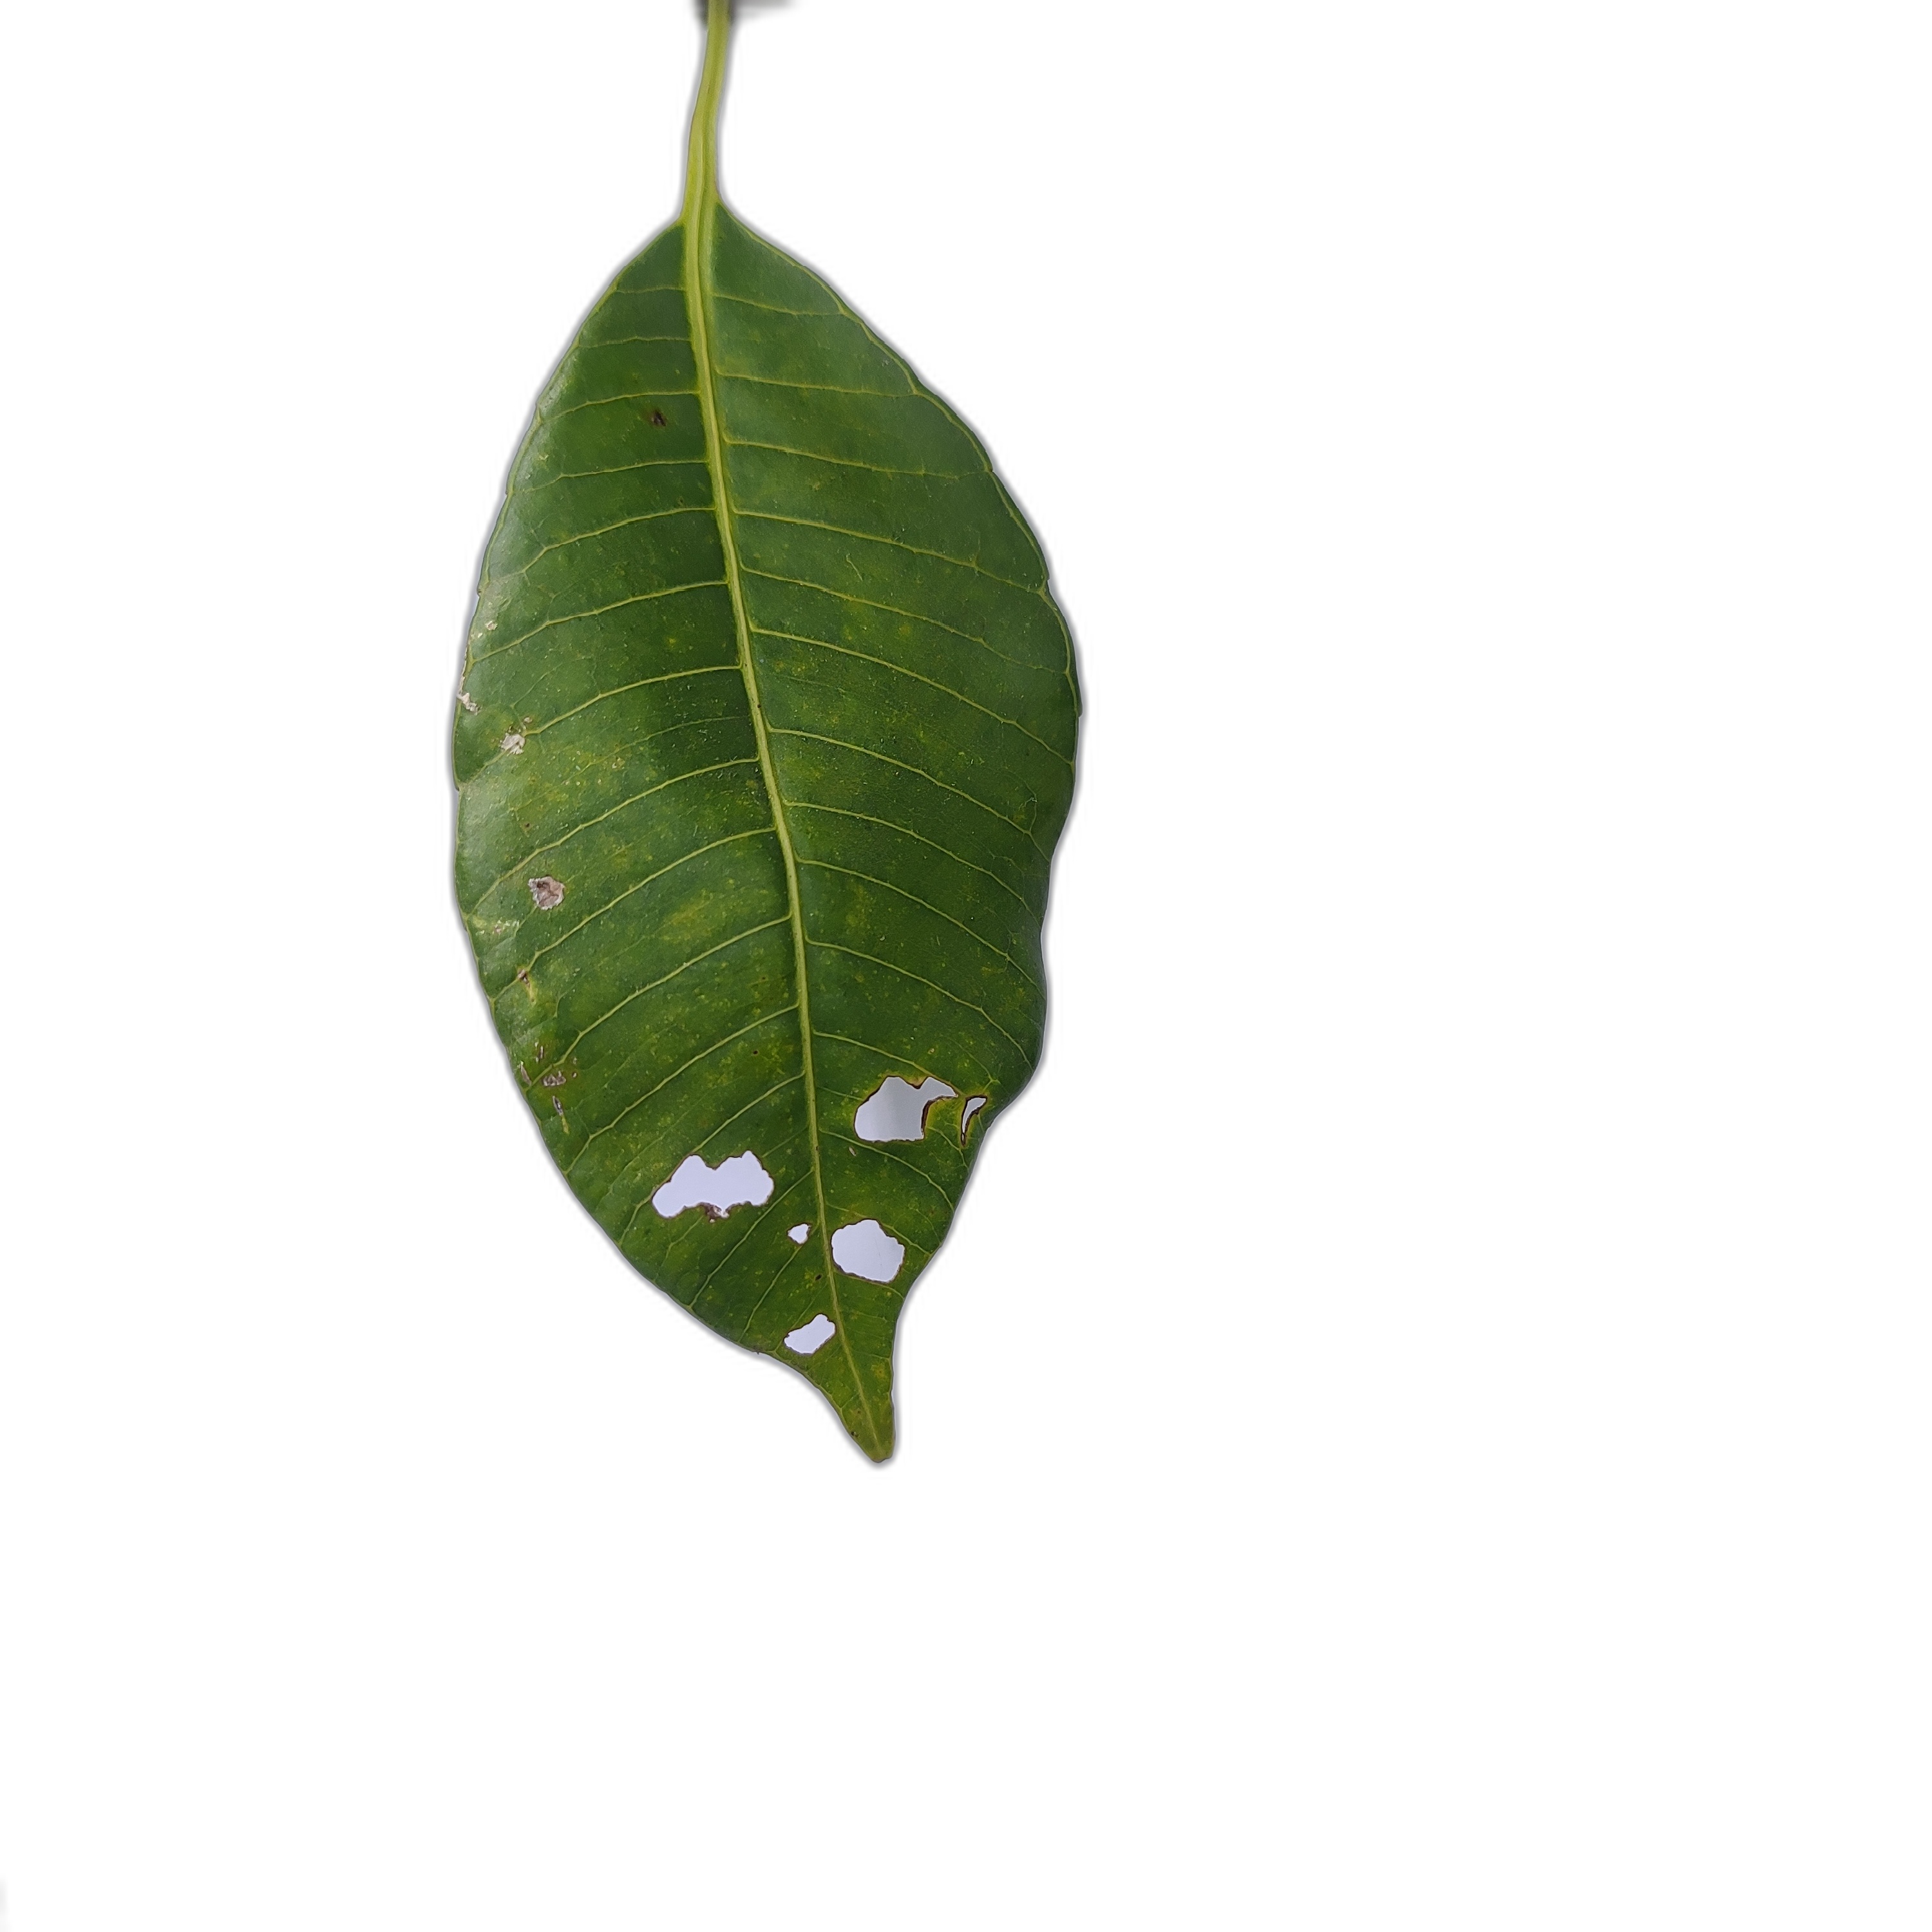
Label: not_healthy